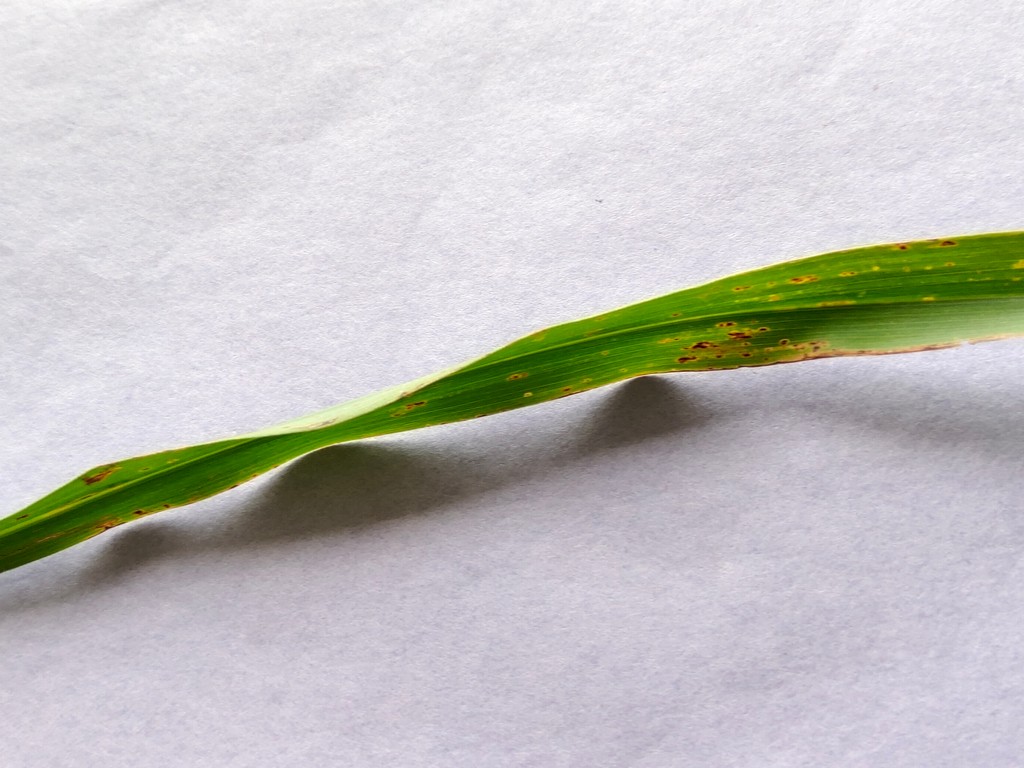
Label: Unhealthy